Dual SIM

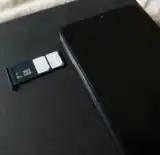

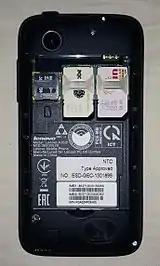
A Lenovo smartphone with two SIM card slots

Some mobile phones support use of two SIM cards, described as dual SIM operation. When a second SIM card is installed, the phone may allow users to switch between two separate mobile network services manually, have hardware support for keeping both connections in a "standby" state for automatic switching, or have two transceivers to maintain both network connections at once.